Romain Zingle

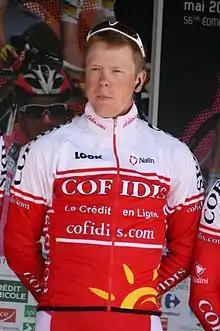
Zingle in 2010.

Romain Zingle (born 29 January 1987 in Lobbes) is a Belgian former cyclist, who competed professionally between 2009 and 2015 for the and teams.